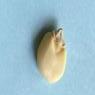
Maize quality: Good